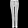
Label: Trouser